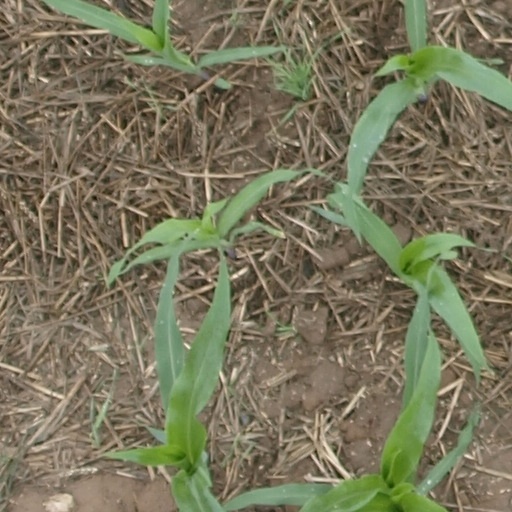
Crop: maize; corn